Wonderful! Liang Xi Mei

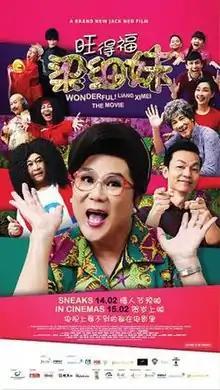
Theatrical release poster

Wonderful! Liang Xi Mei is a 2018 Singaporean Chinese New Year comedy film directed by Jack Neo. It stars Neo, alongside Mark Lee, Henry Thia, Benjamin Josiah Tan, Wang Lei, Jaspers Lai, Chua Lee Lian, and Cavin Soh. The film was released on 15 February 2018 in Singapore and Malaysia.